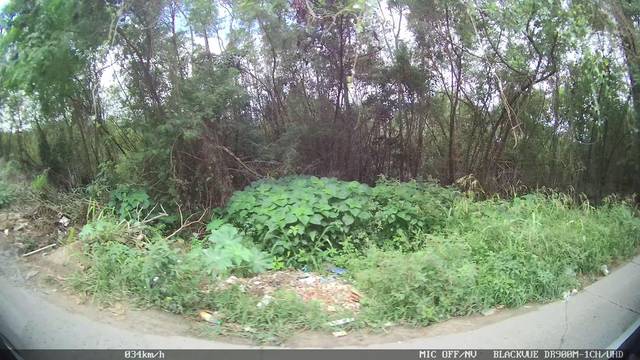
Region: Brazil
Coordinates: -20.335, -40.327